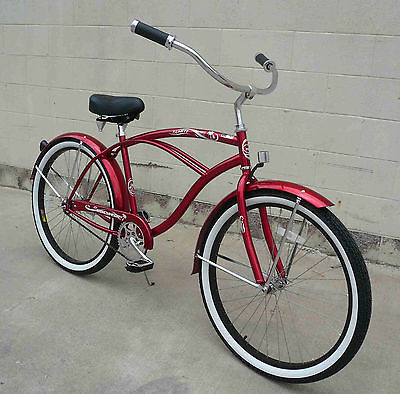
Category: bicycle